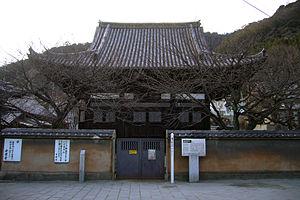
Ankoku-ji est un temple bouddhiste de la branche Kokutai-ji de l'école Rinzai situé à Fukuyama, préfecture de Hiroshima au Japon. Construit par le prêtre Kakushin en 1273, le temple est repris par Ankokuji Ekei en 1579 mais son déclin s'est poursuivi.